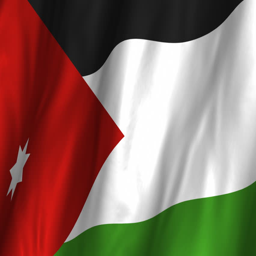
a beautiful satin finish looping flag animation of country .